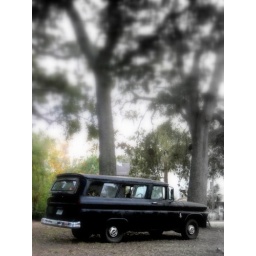
Old truck shot in a small grass park